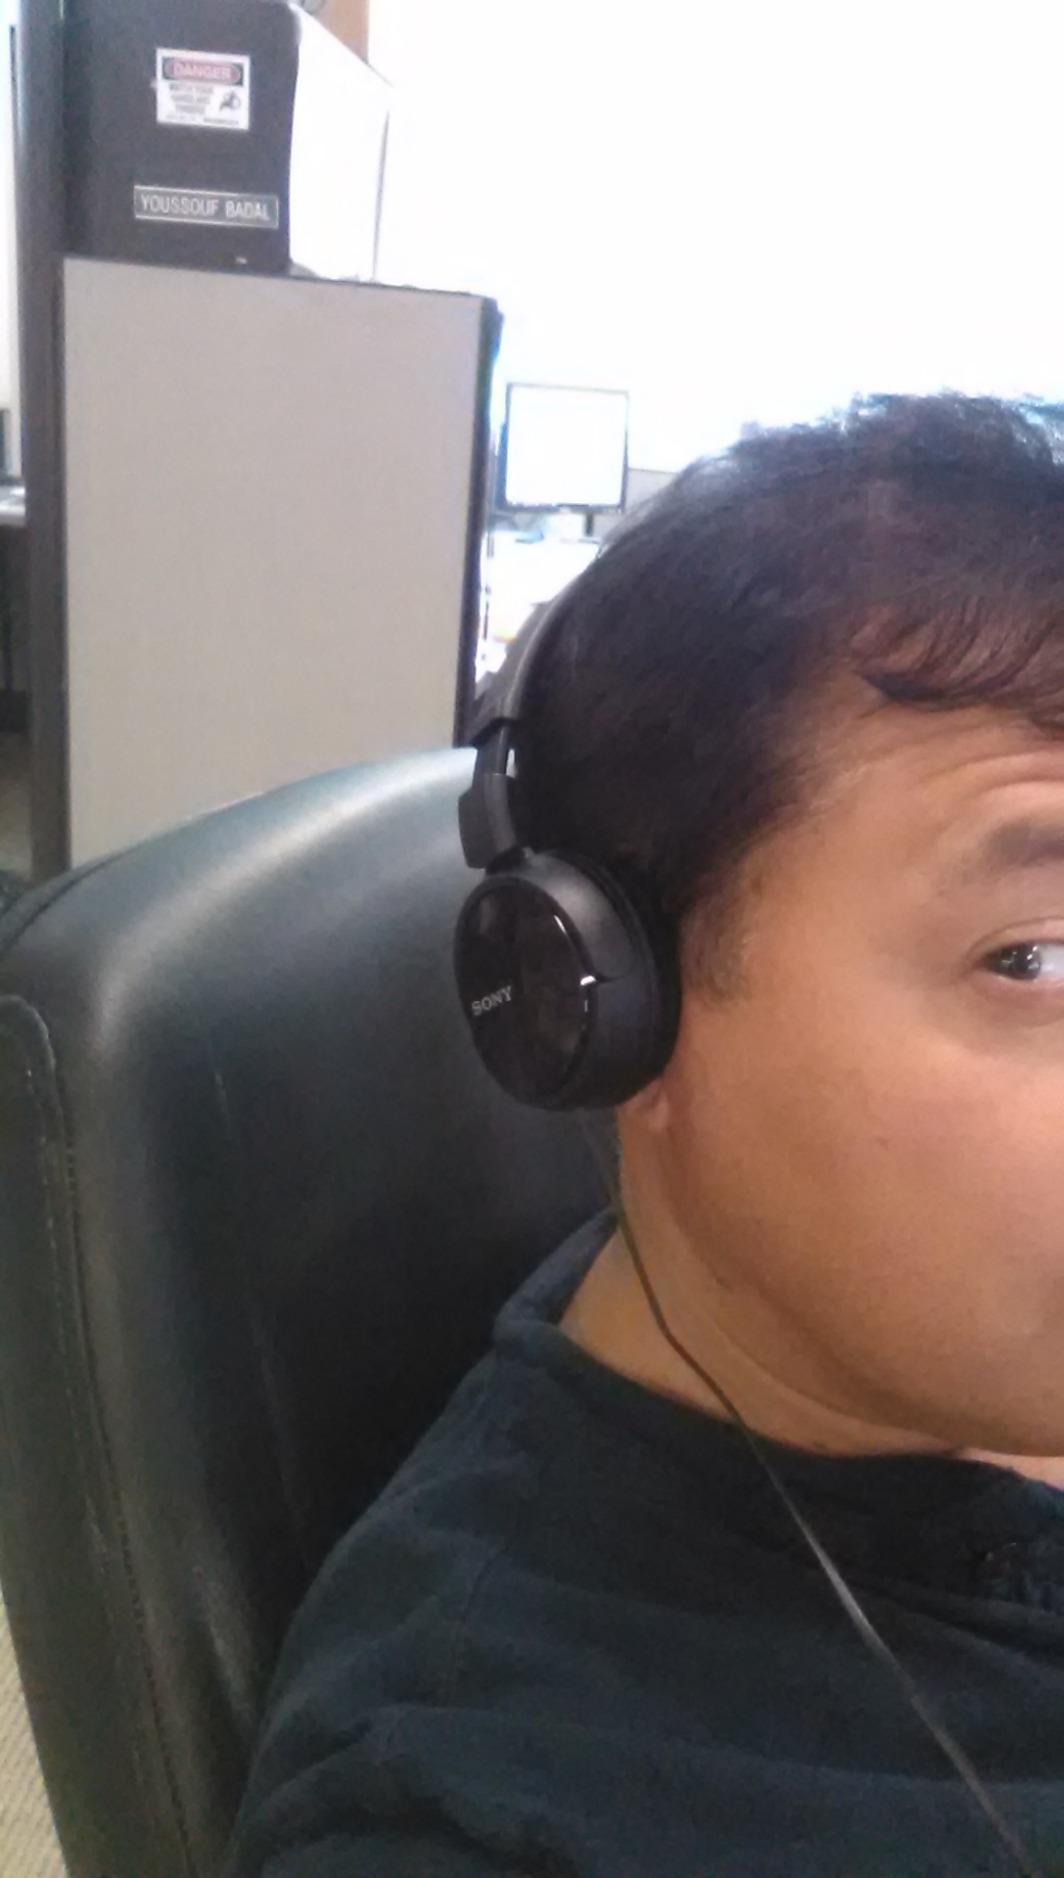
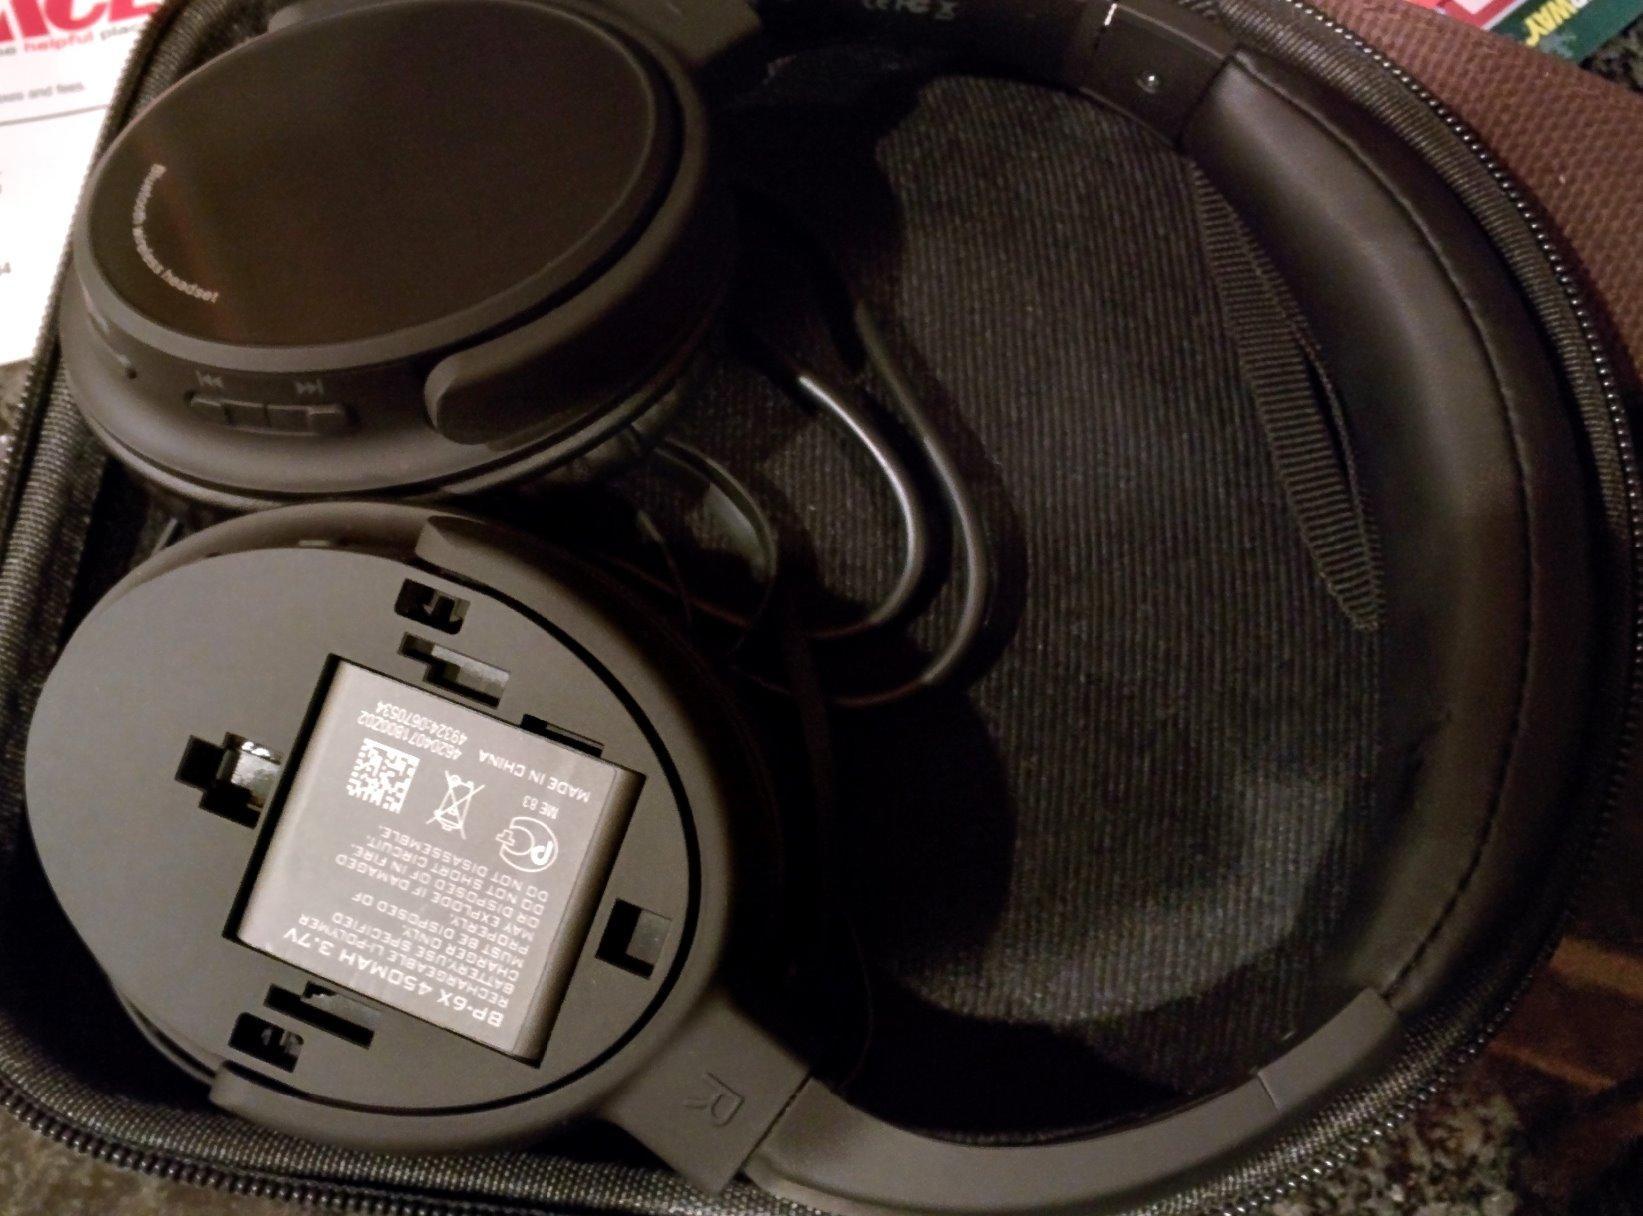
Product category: headphones
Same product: no